Dog biscuit

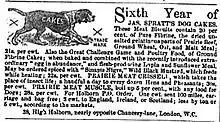
1867 advertisement for Spratts dog food

In at least one case (in 1886) Spratt sued a seller accused of substituting another product - an early example of a company fighting "knock-offs":